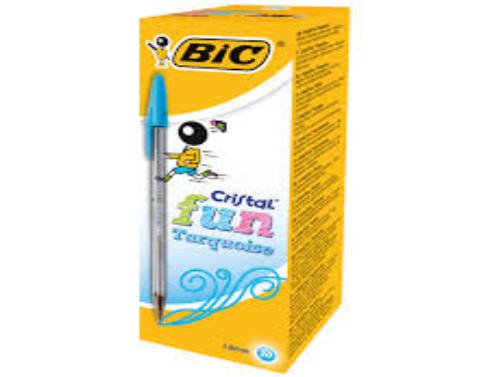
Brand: bic cristal
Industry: Necessities